Sullivan (play)

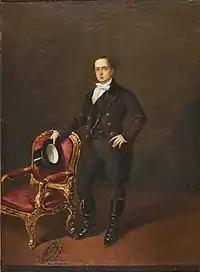
The Spanish actor, Julián Romea as Sullivan; by Manuel Cabral Aguado-Bejarano (1853)

Sullivan was a three-act comedy by Anne-Honoré-Joseph Duveyrier de Mélésville, based on the short story "Garrick Médecin". It was first played at Paris, in the Théâtre-Français, November 11, 1852. The original cast are: